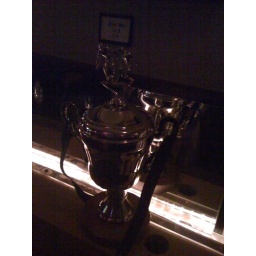
Drop by the office and touch the cup